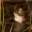
Label: frog